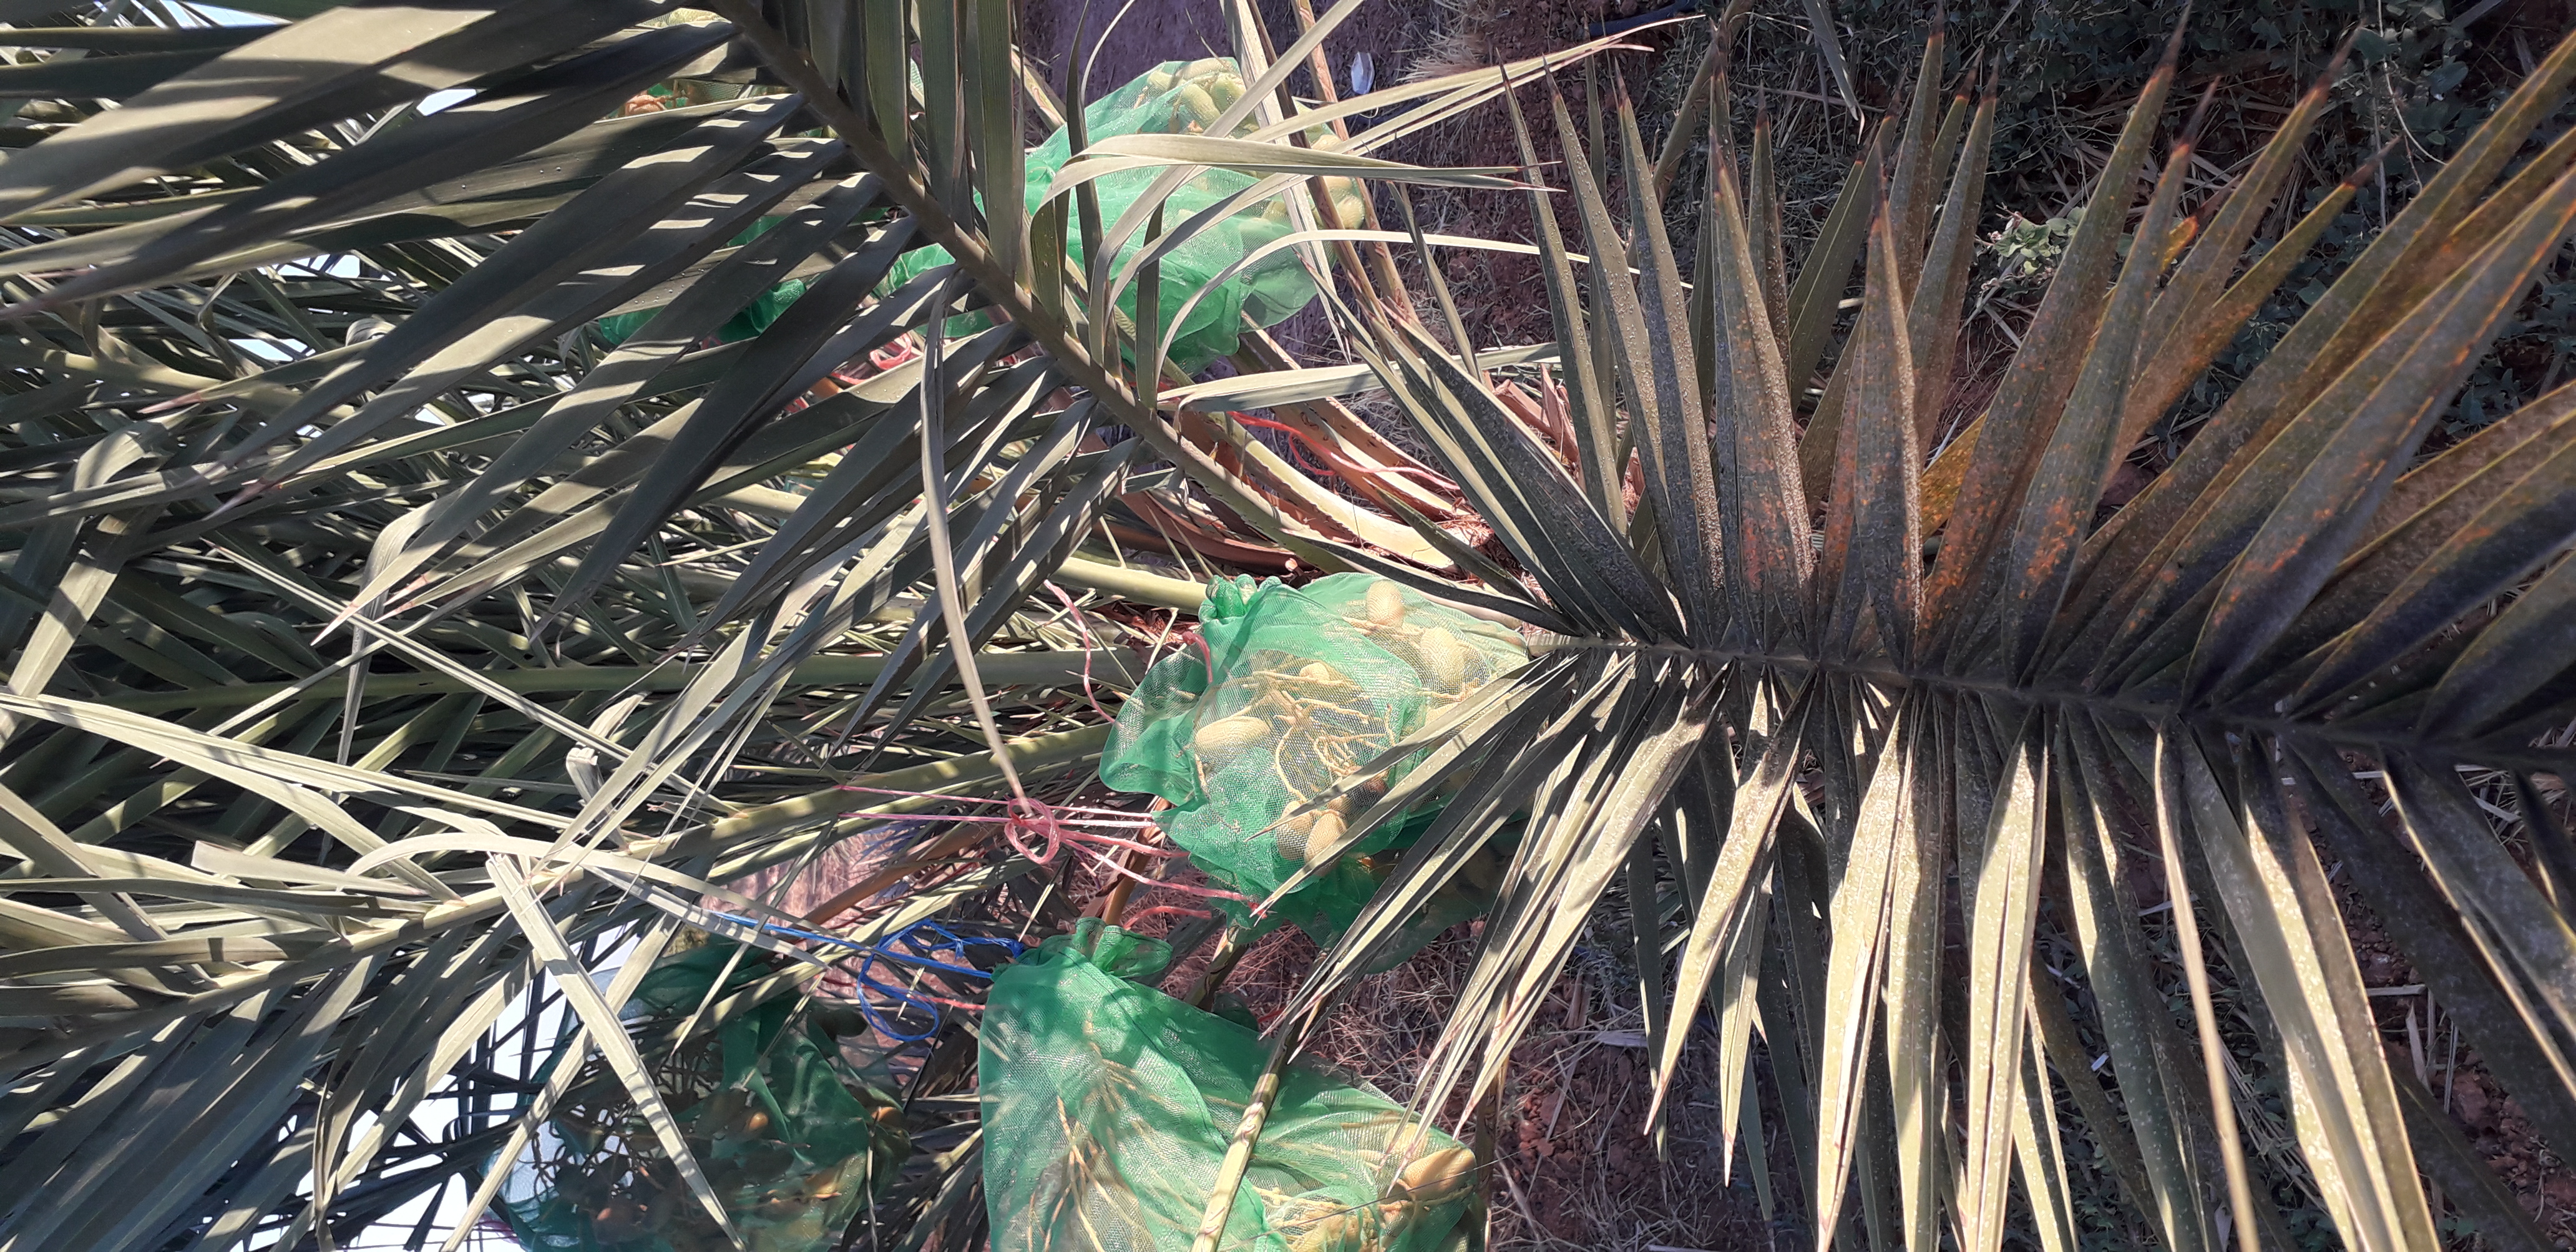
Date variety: Boumajhoul